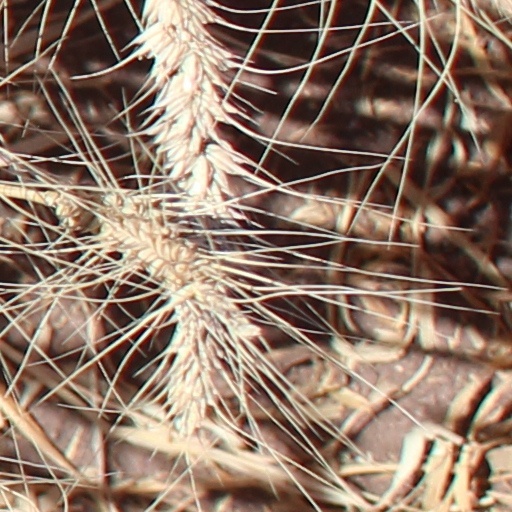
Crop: wheat